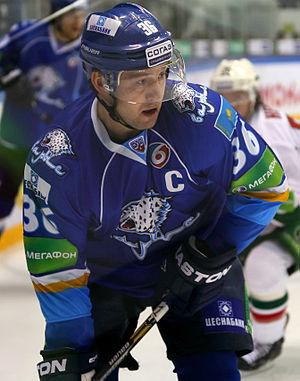
Dmitri Sergueïevitch Oupper - en russe : Дмитрий Сергеевич Уппер, et en anglais : Dmitri Upper est un joueur professionnel kazakh de hockey sur glace. Il possède également la nationalité russe.